Operation Dabanal

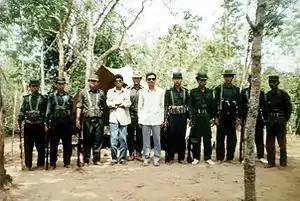
Shanti Bahini insurgents, 1994.

After the Partition of India, the Chittagong Hill Tracts became a part of Pakistan. It became part of Bangladesh after the independence of Bangladesh. Unlike the rest of Bangladesh, it was neither Bengali nor Muslim majority. Most of the inhabitants followed Buddhism and Hinduism. In the 1980s, the government of Bangladesh divided it into three districts, Bandarban District, Khagrachari District, and Rangamati District. In 1989, the government of then-president Hussain Muhammad Ershad passed the District Council Act created three tiers of local government councils to devolve powers and responsibilities to the representatives of the native peoples, but the councils were rejected and opposed by the PCJSS.